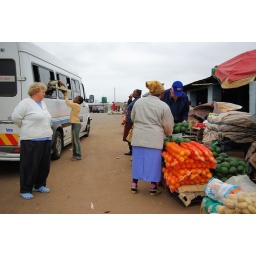
A stop at the street side fruit and vegetable market in Mahlanya to buy super sized avocados.